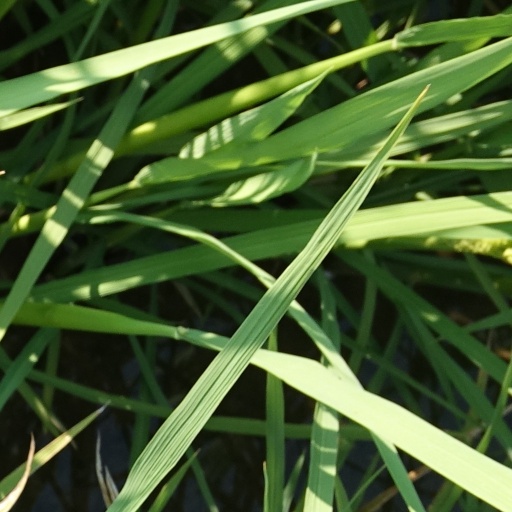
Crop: rice